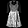
Label: Dress